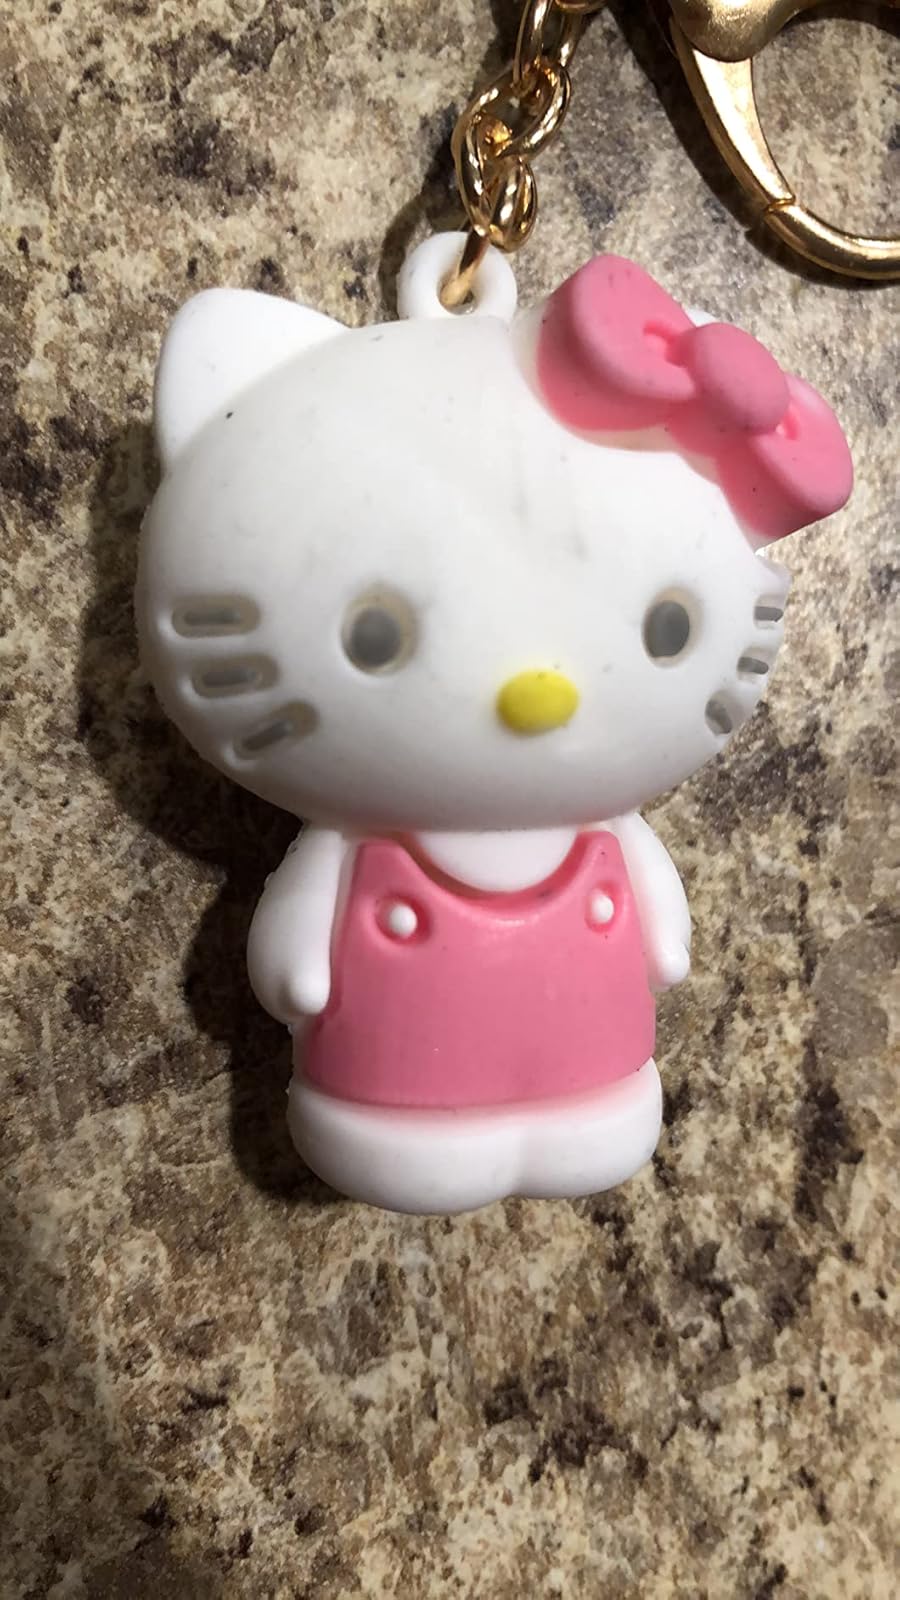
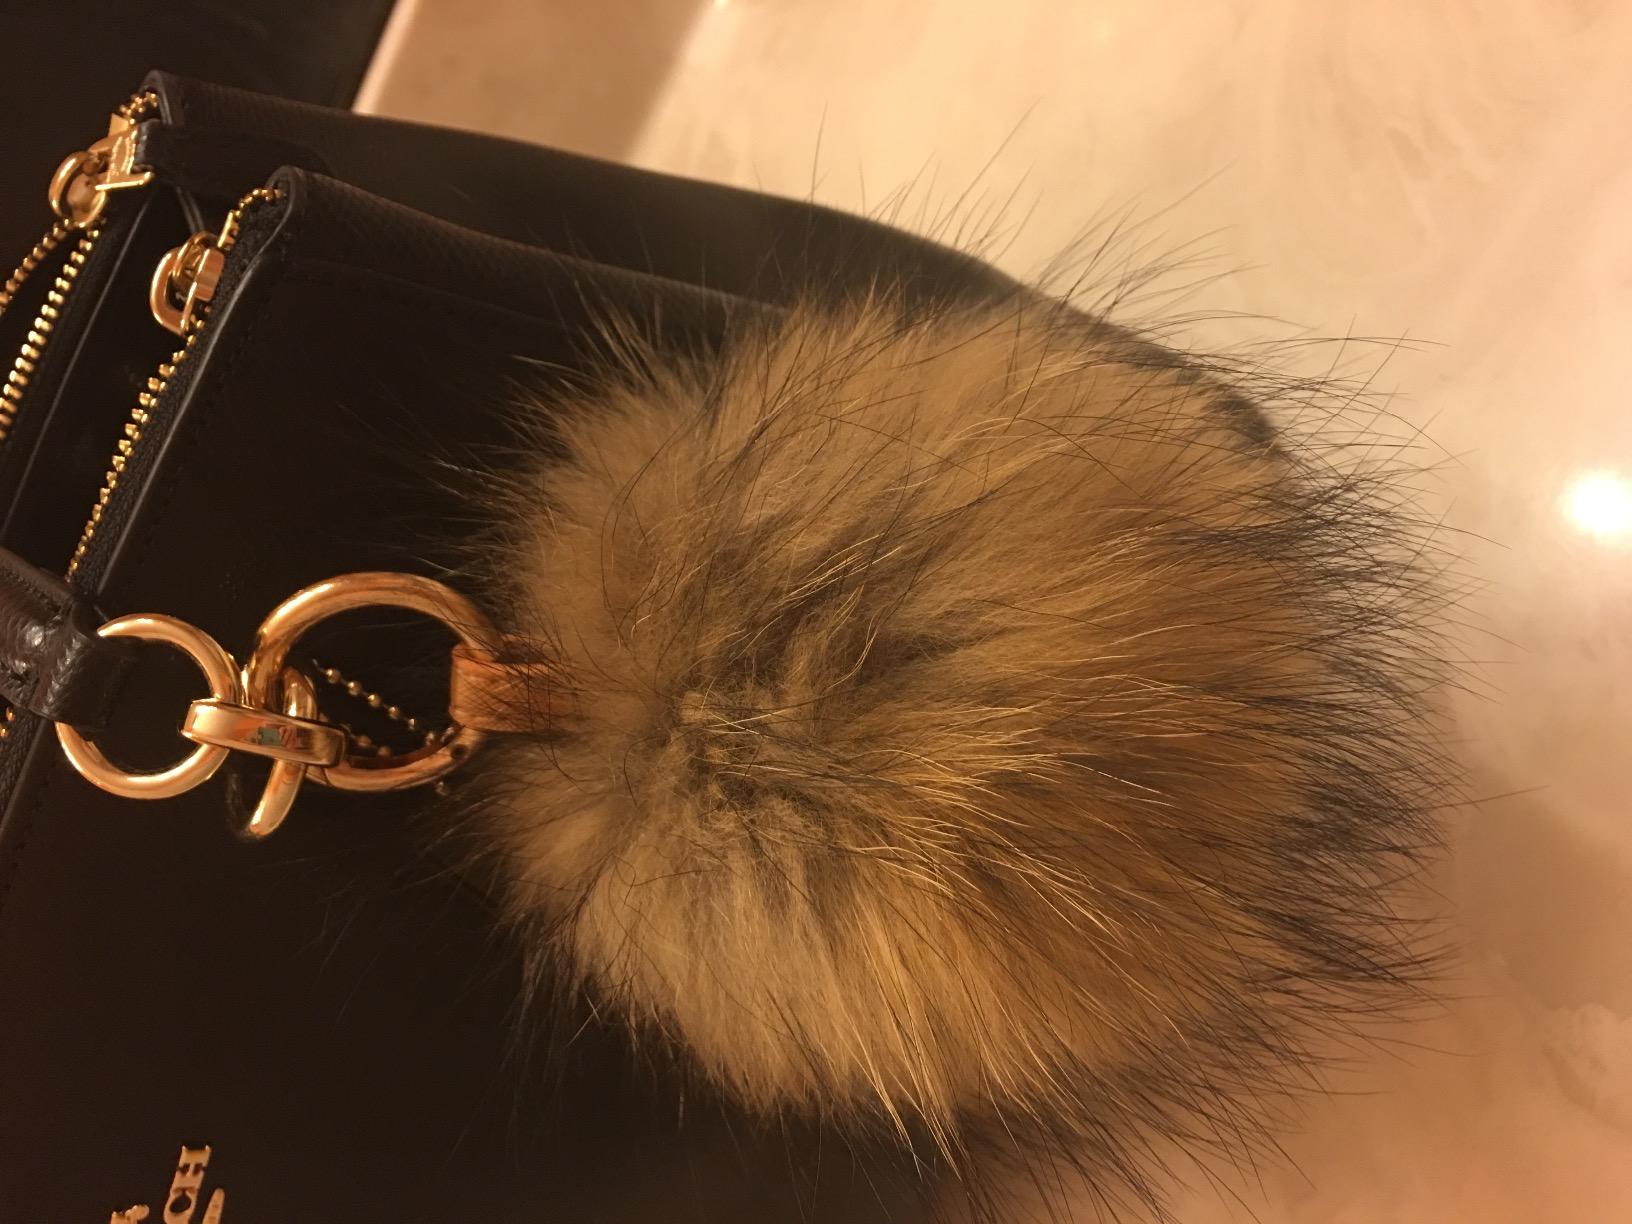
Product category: accessories_keychain
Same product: no